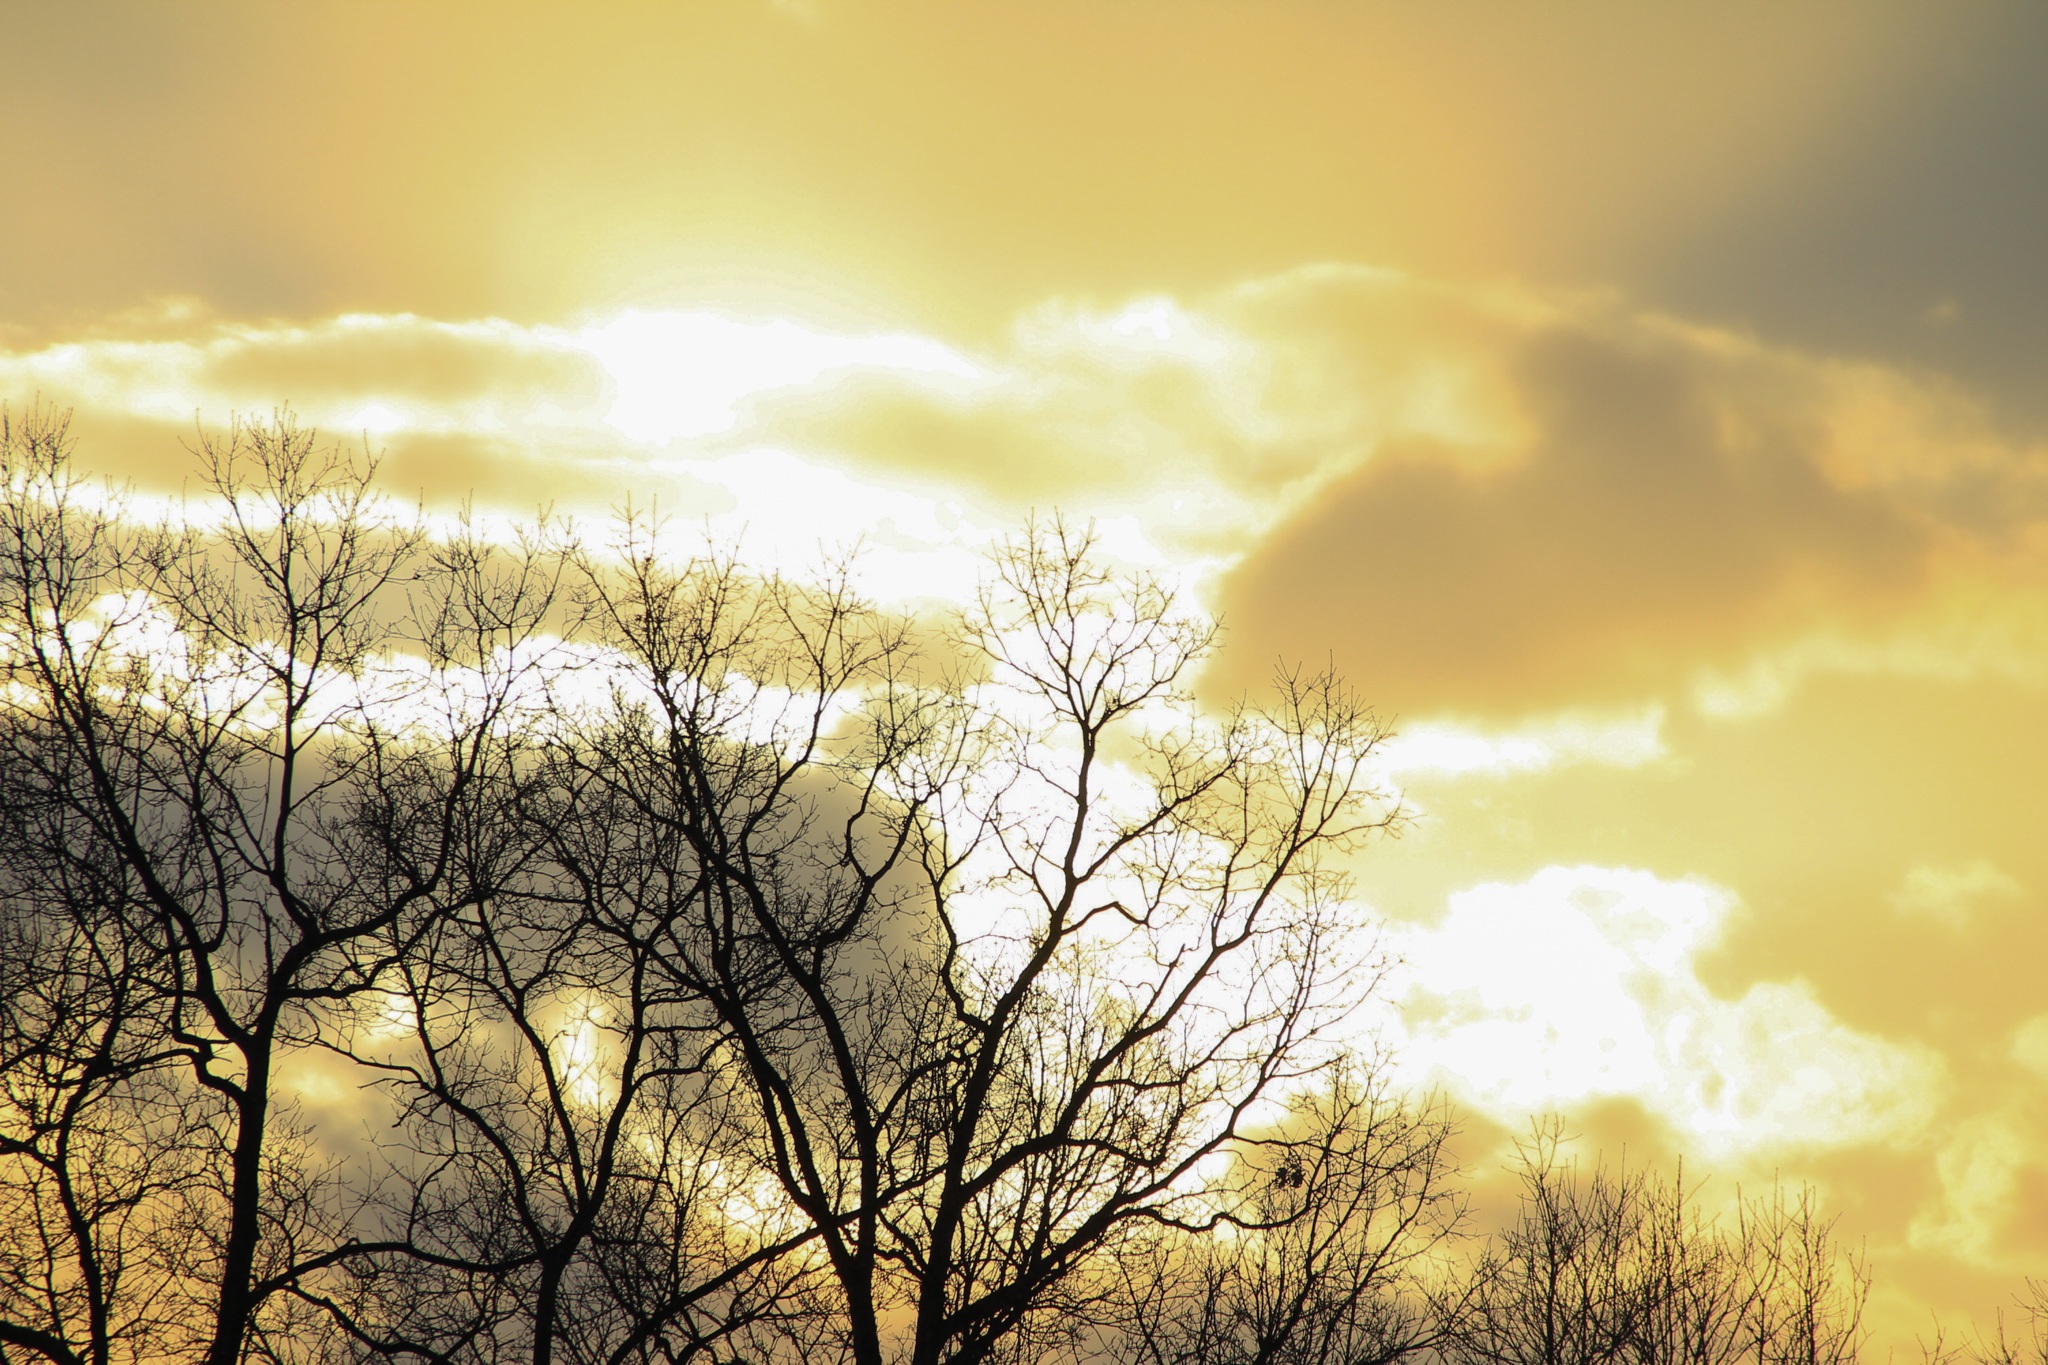
tree, nature, grass, outdoor, horizon, branch, light, cloud, plant, sky, sunshine, sun, sunrise, sunset, field, sunlight, morning, fall, dawn, atmosphere, dusk, evening, autumn, weather, bare, season, savanna, branches, rays of light, meteorological phenomenon, atmospheric phenomenon, woody plant